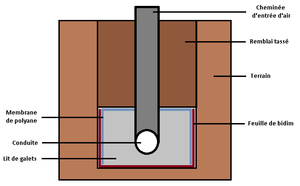
Schéma d'une coupe latérale d'un tunnel à galets
Un tunnel à galets est un dispositif de stockage d'énergie inter-saisonnier enfoui le plus souvent sous une maison ou une véranda. Il permet de chauffer l'air entrant dans les habitations au moment des saisons plus froides et de le refroidir au moment des saisons plus chaudes. Cette technologie est principalement utilisée pour optimiser les économies d'énergie.